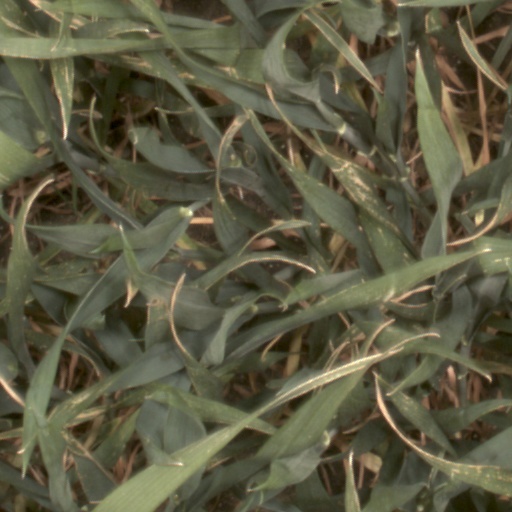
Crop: wheat